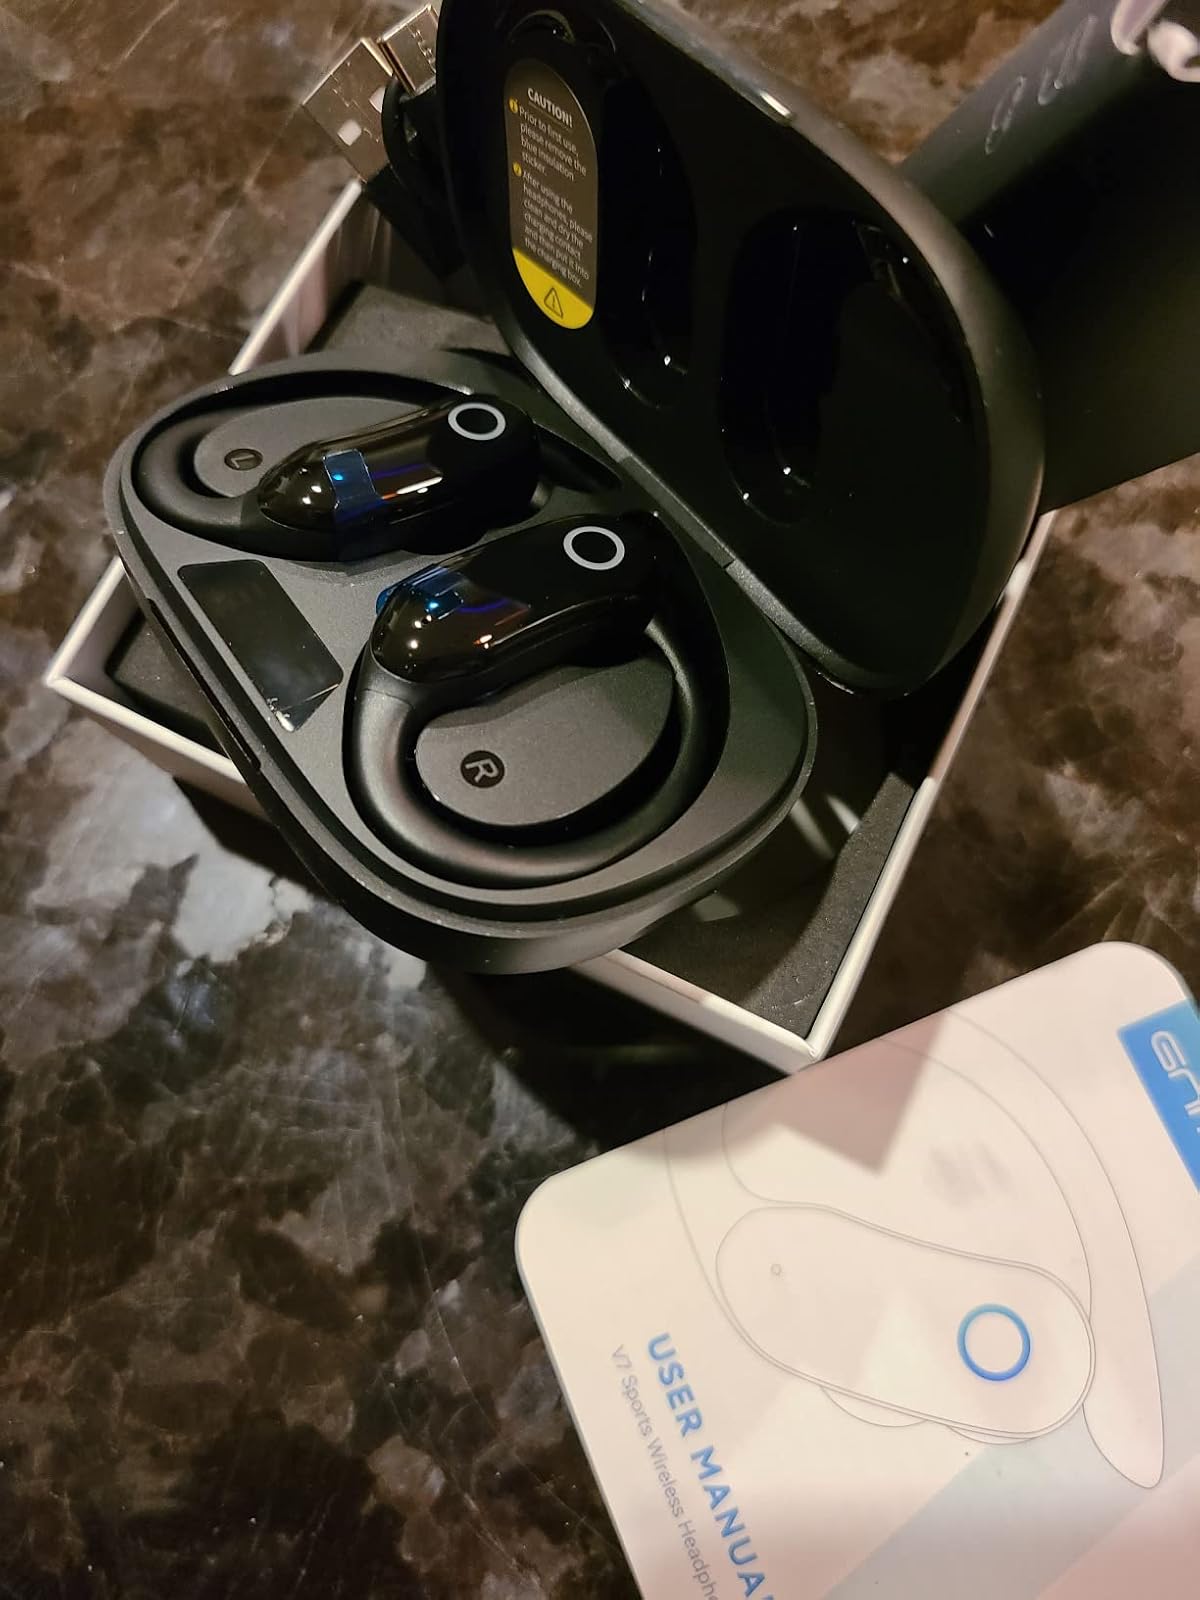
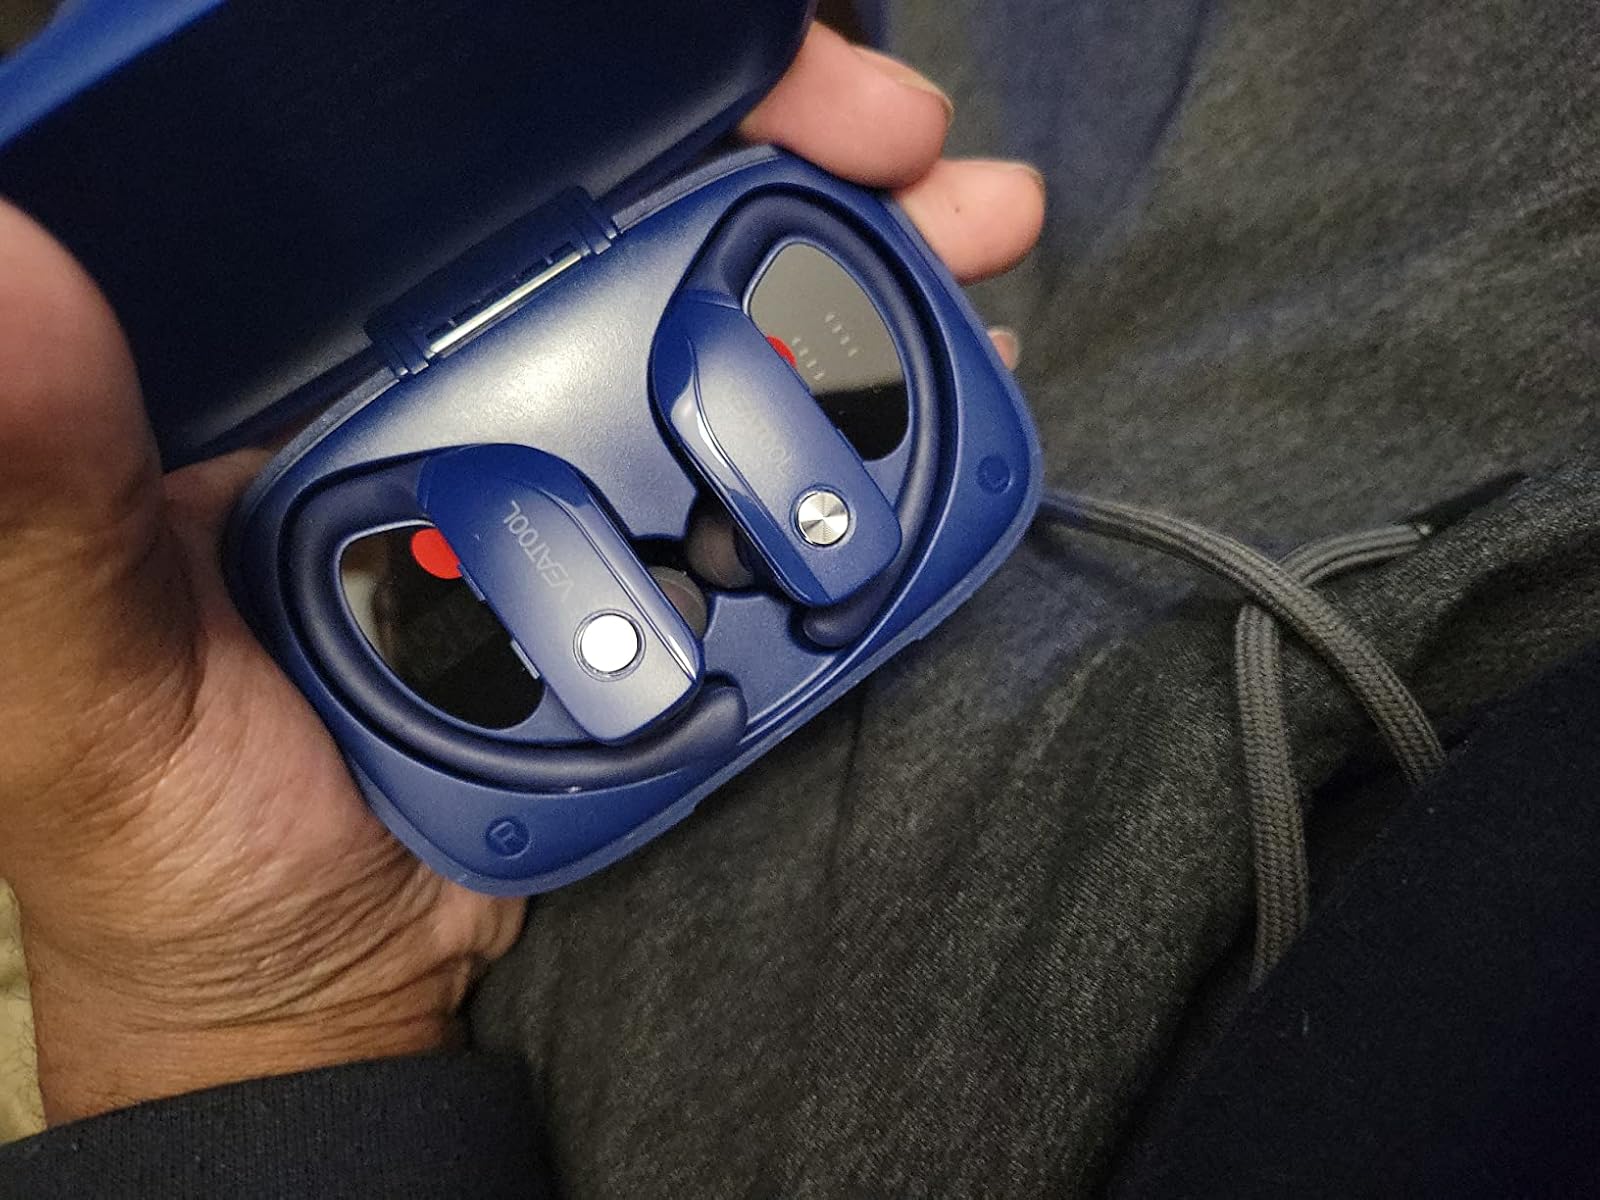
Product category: earbuds
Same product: no